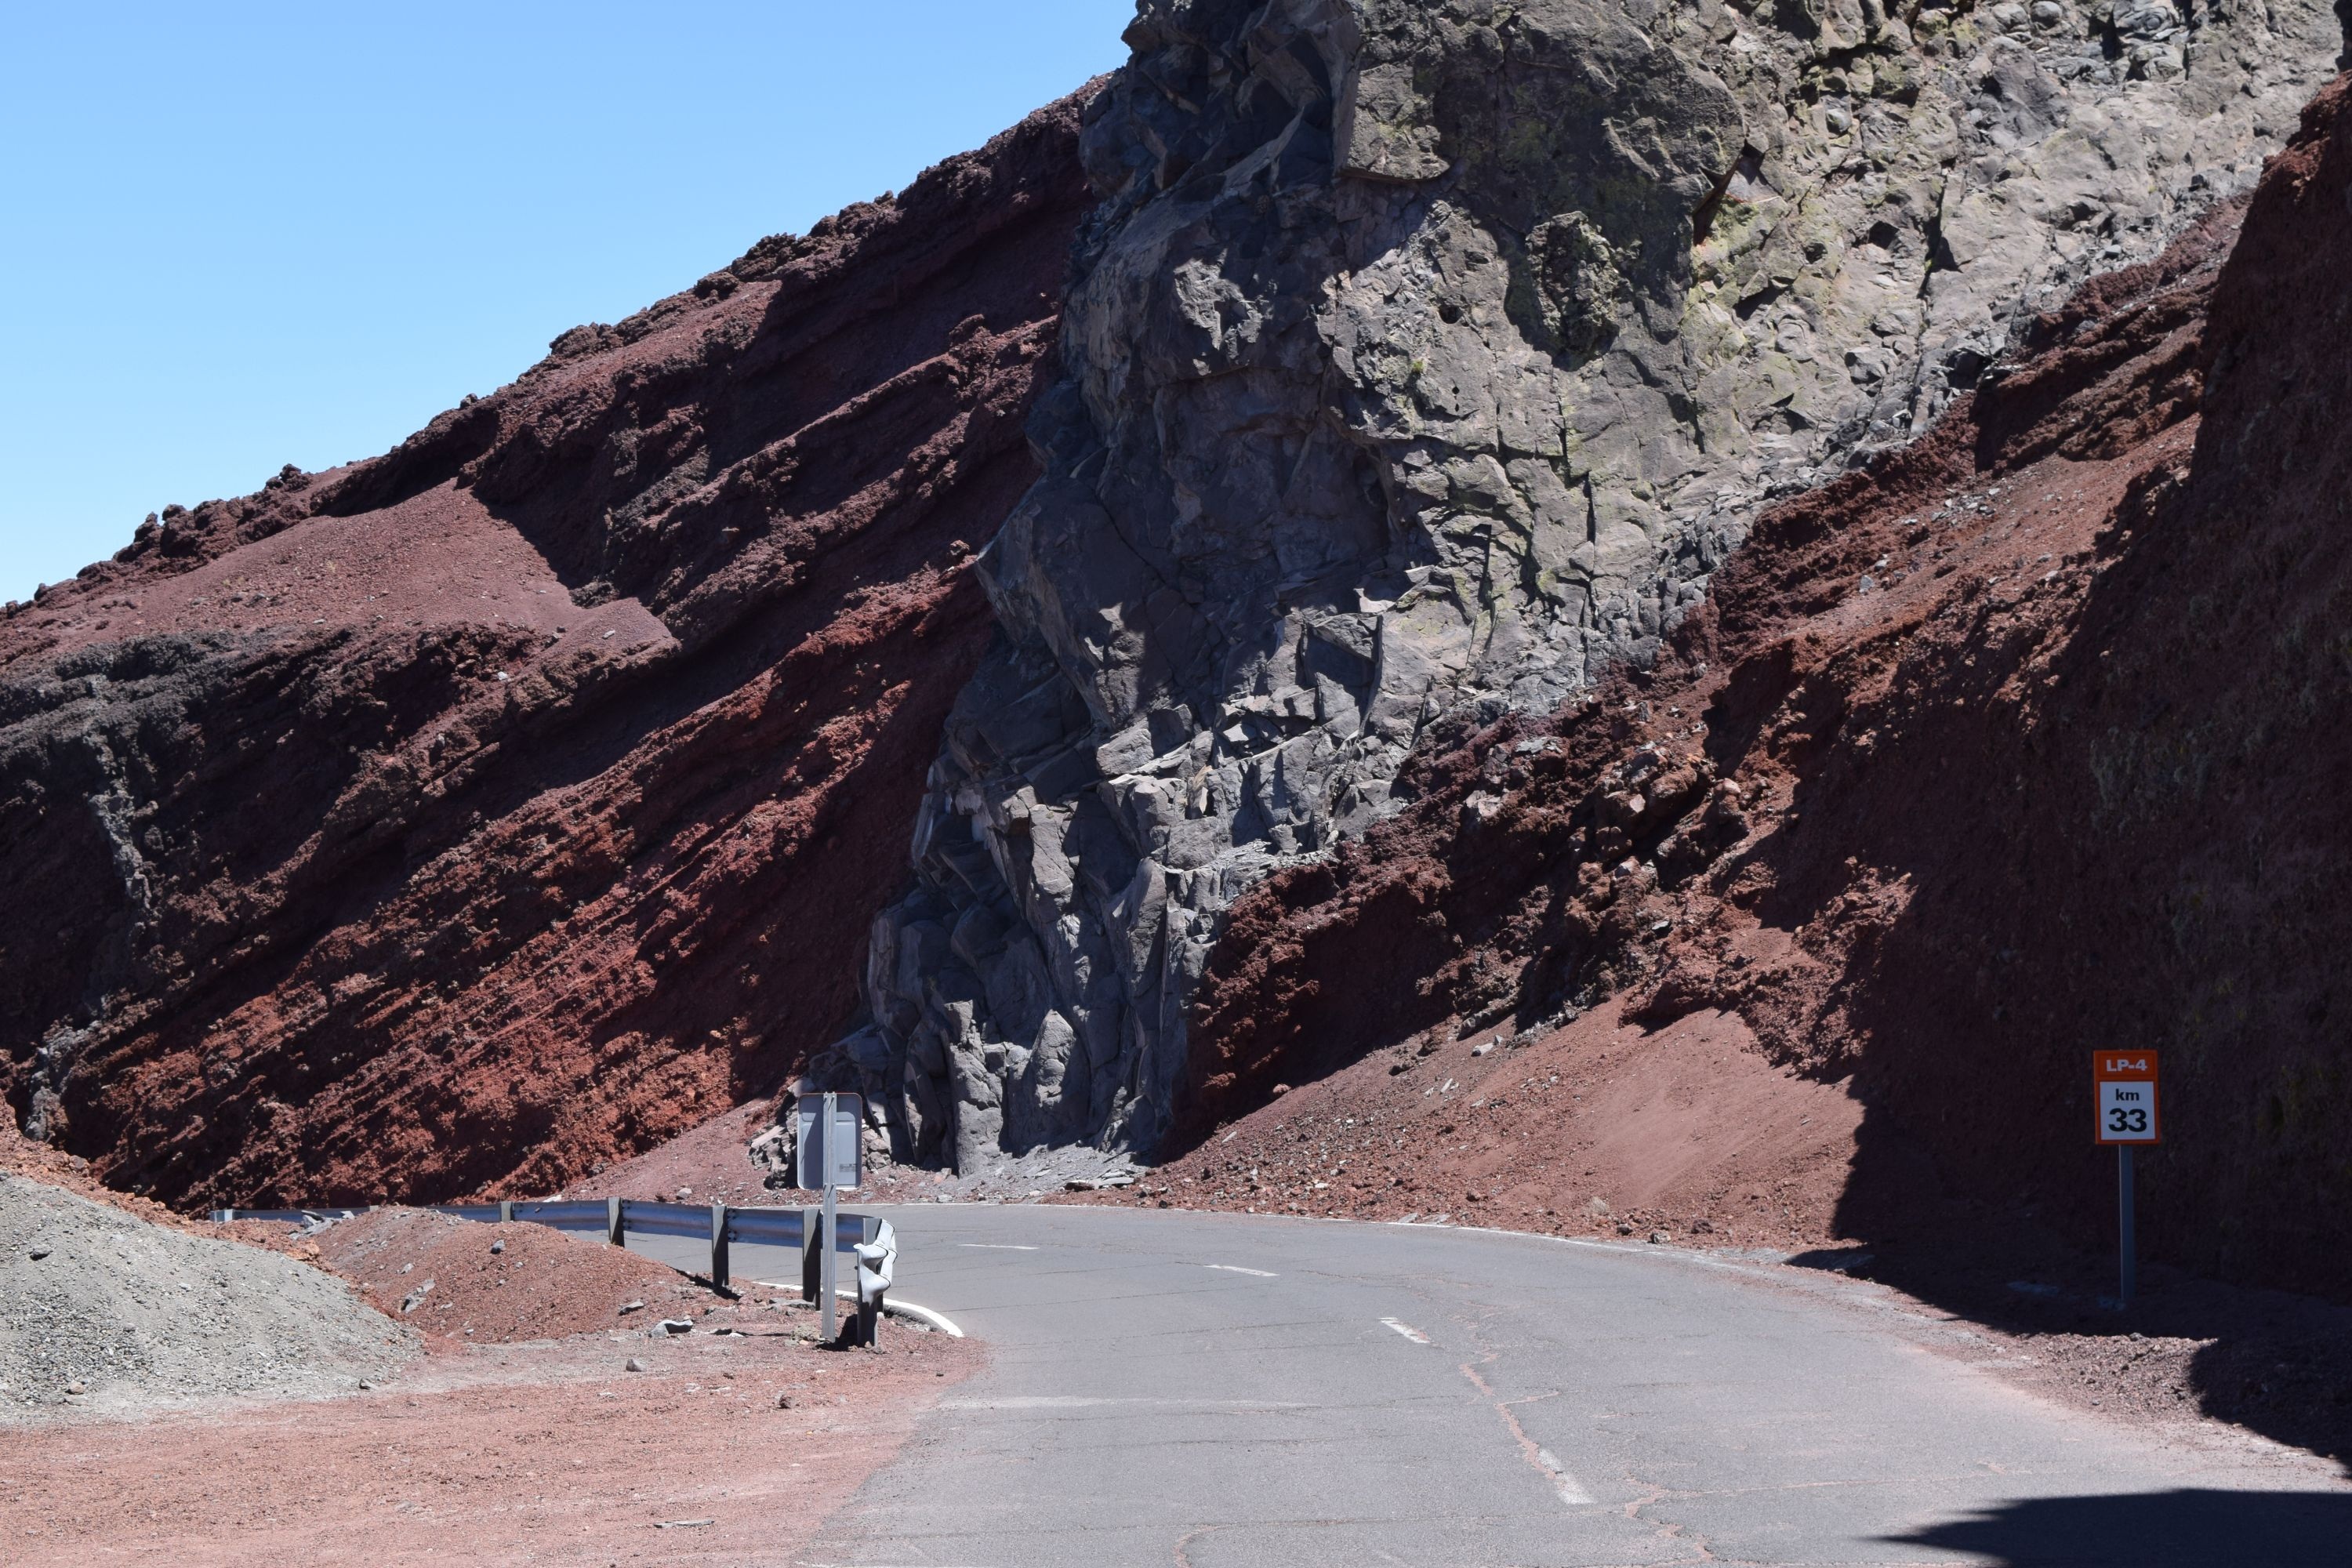
rock, mountain, snow, road, valley, mountain range, cliff, canyon, terrain, mountain road, geology, mountains, infrastructure, wadi, canary islands, landform, la palma, geographical feature, mountainous landforms, geological phenomenon